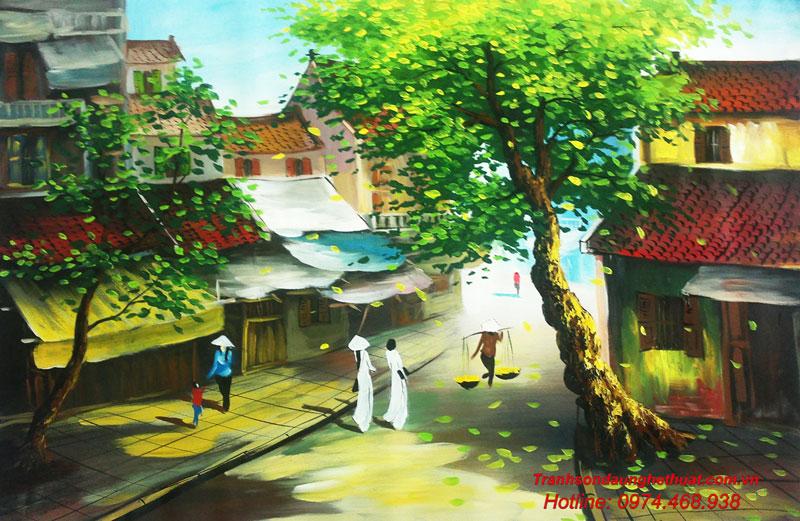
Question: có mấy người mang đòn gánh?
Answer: có một người